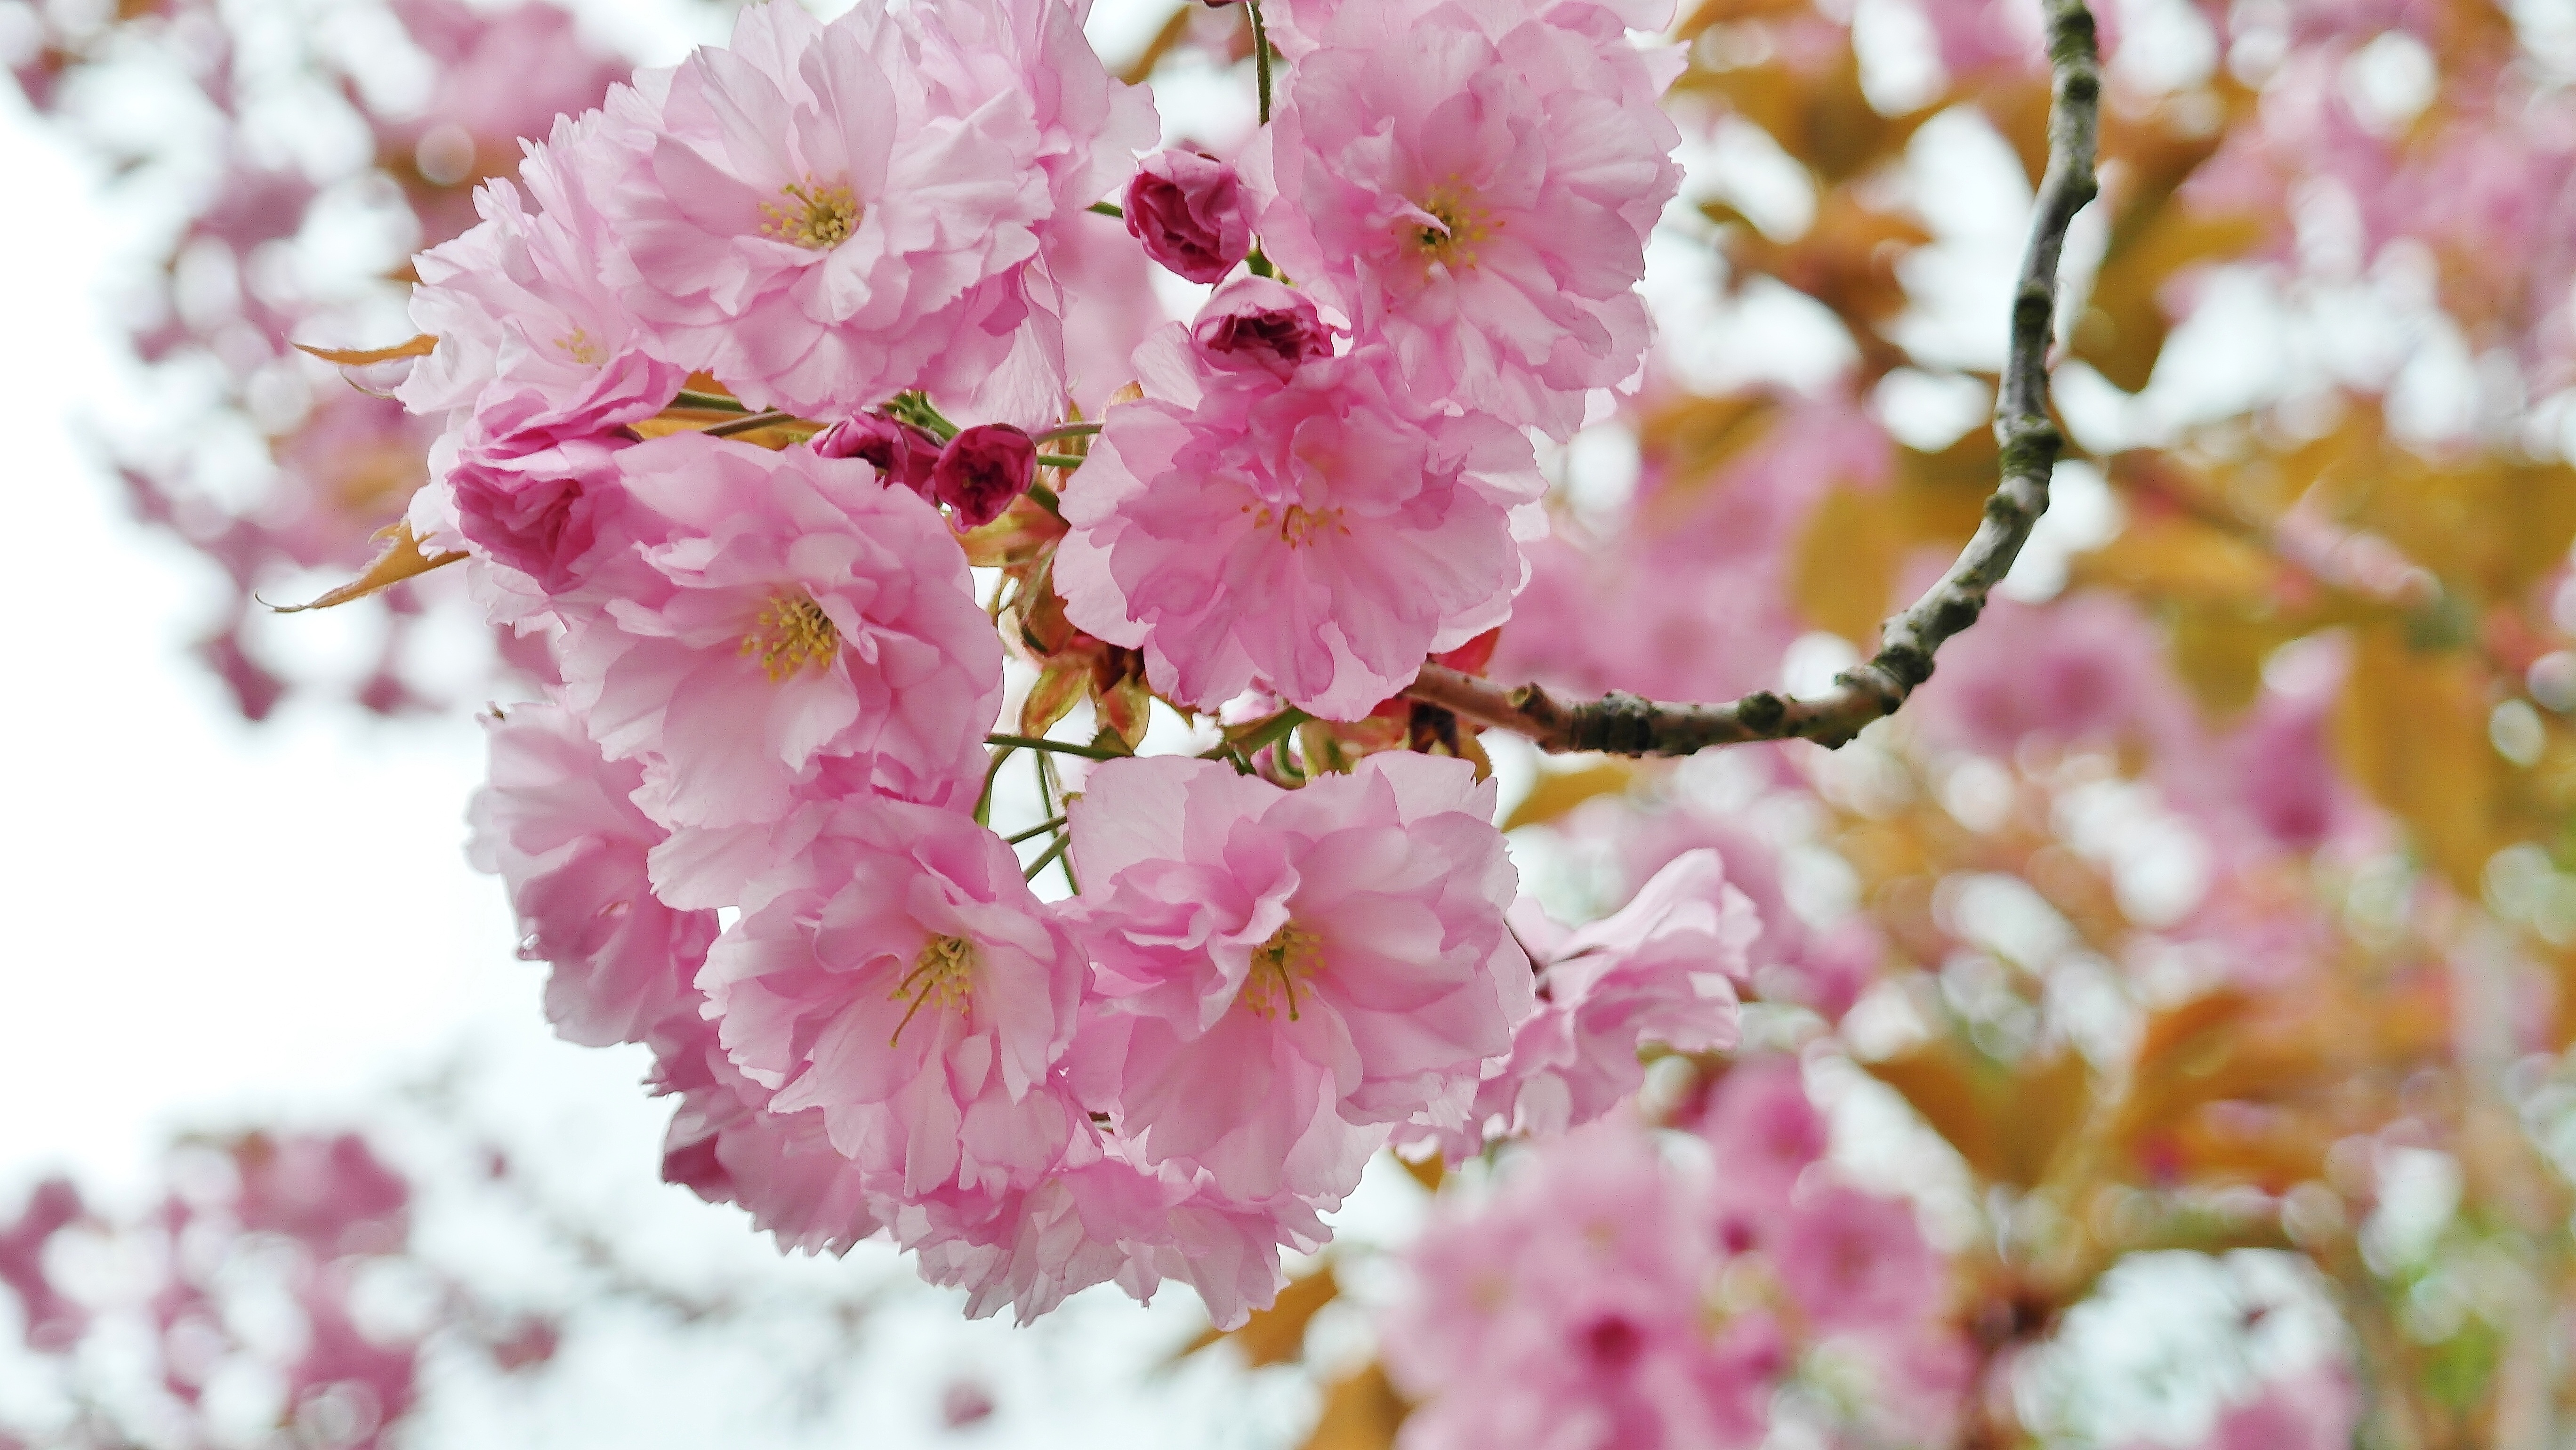
tree, nature, branch, blossom, plant, sky, flower, petal, rose, food, spring, produce, garden, pink, cherry blossom, flowers, in bloom, cherry, macro photography, inflorescence, bl tenmeer, flower tree, flowering plant, rosy, many flowers, lenz, flourishing tree, soft pink, blossom branches, flower umbel, land plant